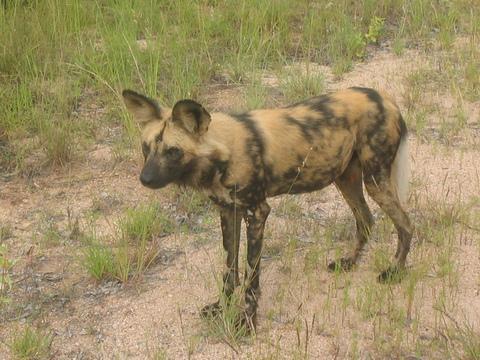
African_hunting_dog